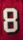
Number: 8